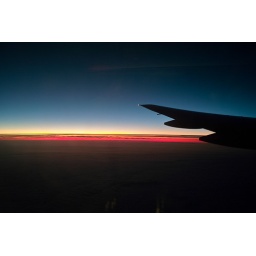
Taken on a plane flying above the pacific ocean